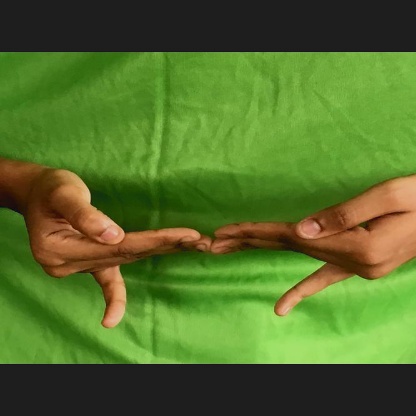
Mudra: Khatva